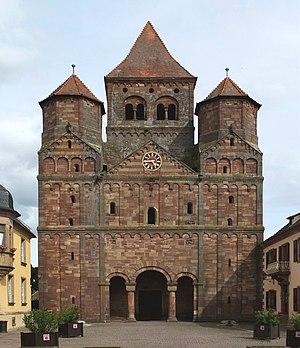
L’architecture carolingienne se développe du milieu du VIIIᵉ siècle à la fin du Xᵉ siècle à partir de références paléo-chrétiennes avec la renaissance carolingienne. Elle marque en Occident un renouveau artistique dans un cadre chrétien qui se structure et où le monachisme est théorisé. L'architecture carolingienne représente la formulation concrète d'une pensée et de sa fonction. L'organisation des structures des plans romans vient très directement de l'élaboration de l'époque carolingienne et l'ordonnance des westwerks carolingiens puis ottoniens a préparé les façades de l'époque romane. Il nous reste cependant très peu de monuments et de vestiges de cette époque, la plupart ayant été remplacés par des monuments plus grands et plus récents de style roman et gothique mais les fouilles et les textes permettent des restitutions.